Incarnate Word High School

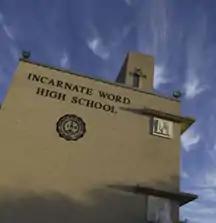

Incarnate Word High School is a private, Roman Catholic, all-girls high school in Midtown San Antonio, Texas, United States established in 1881. It is located in the Roman Catholic Archdiocese of San Antonio and is a division of the University of the Incarnate Word.